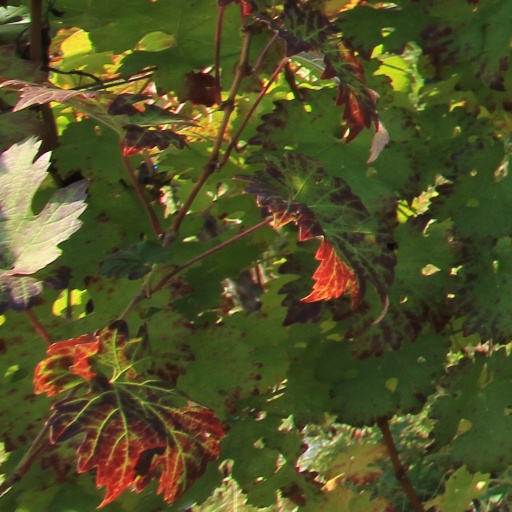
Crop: grape